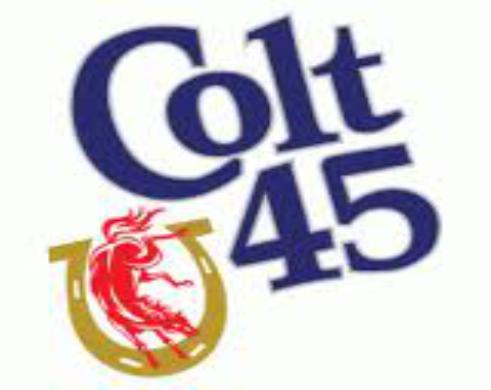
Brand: Colt
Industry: Others